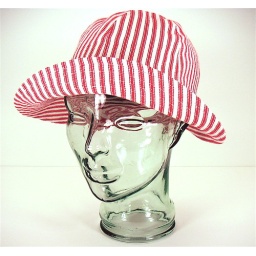
rain or shine hat in red ticking